Aquis Submersus (novella)

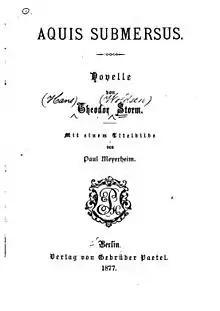
Title page of the first edition

Aquis Submersus is an 1877 novella by the German writer Theodor Storm. It has also been published as Beneath the Flood. It is set in Northern Germany right after the Thirty Years' War and tells a tragic love story.